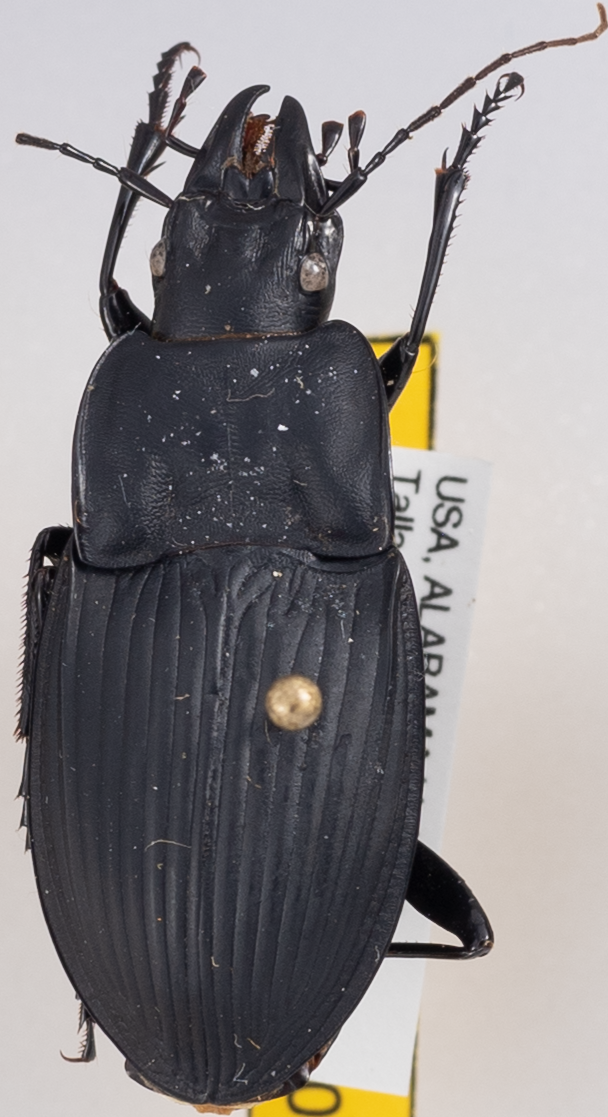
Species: Dicaelus dilatatus
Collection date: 2020-05-27
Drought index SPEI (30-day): -0.14
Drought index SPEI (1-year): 1.22
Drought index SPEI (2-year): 1.85